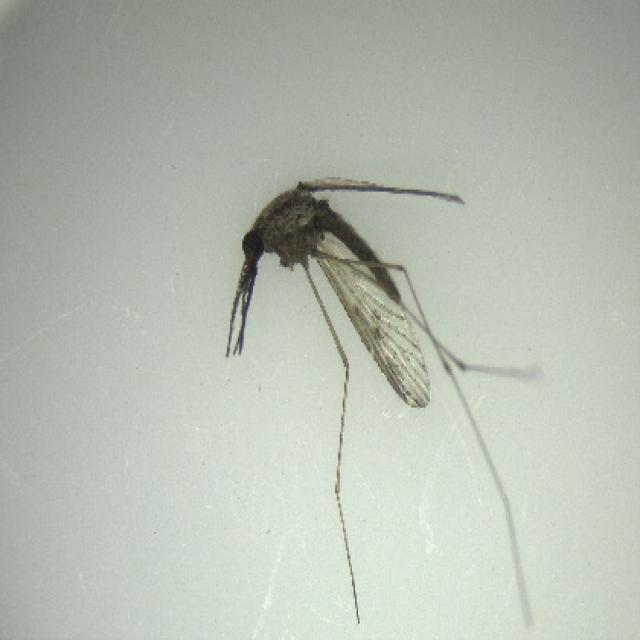
Species: anopheles_sinensis